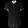
Label: Shirt